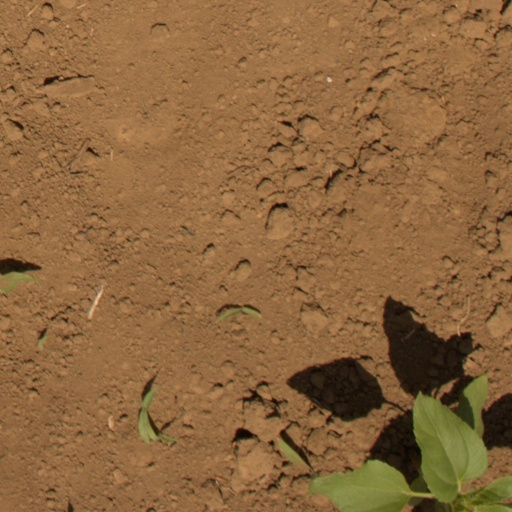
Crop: Jerusalem artichoke